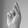
ASL letter: K